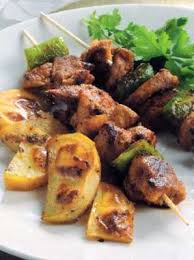
Yemek: kebap